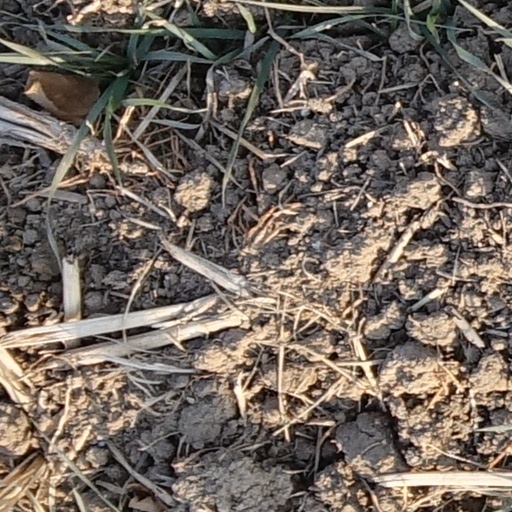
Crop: wheat